Jonathan Ball (architect)

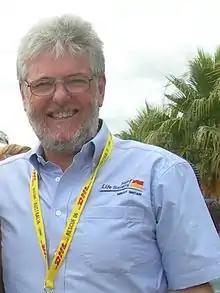
Jonathan Ball M.B.E

Jonathan Macartney Ball, (born 1947) is the co-founder of the Eden Project in Cornwall, UK. He sits on the RIBA National Council